Islamic State insurgency in Tunisia

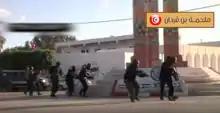
Security forces during the Battle of Ben Guerdane

The Islamic State Insurgency in Tunisia referred to the low–level militant and terror activity of the Islamic State branch in Tunisia from 2015 to 2022. The activity of the Islamic State (IS) in Tunisia began in June 2015, with the Sousse attacks, though an earlier terror incident in Bardo Museum in March 2015 was claimed by IS, while the Tunisian government blamed Okba Ibn Nafaa Brigade for the attack. Following massive border clashes near Ben Guerdane in March 2016, the activity of the IS group was described as an armed insurgency, switching from previous tactics of sporadic suicide attacks to attempts to gain territorial control. The armed insurgency was suppressed in 2022.